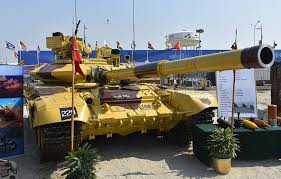
Label: T-90